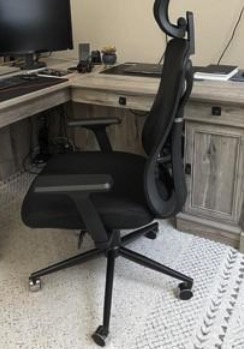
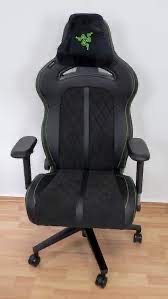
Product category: items_chair
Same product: no